W. Stanley Hanson

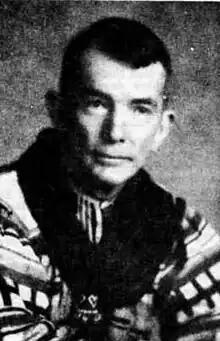

W. Stanley Hanson (1883–1945) was a photographer, ethnographer, and trusted friend of the Miccosukee and Seminole tribes in South Florida. He served as tax collector and commissioner in Lee County, Florida. The Smithsonian Institution has a collection of his photographs. He also wrote about them and collected artworks from the tribes. He served as Federal Inspector of Birds.